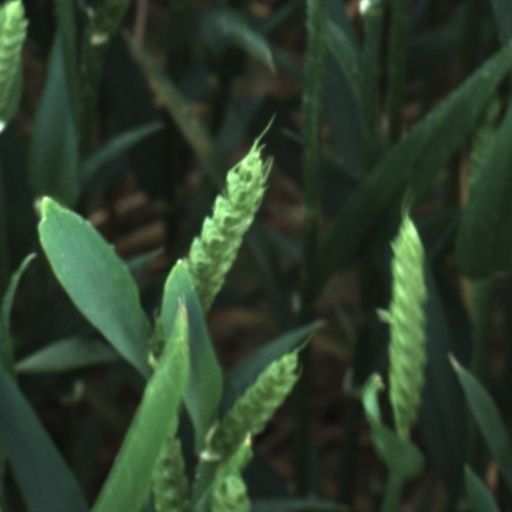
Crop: wheat